24 Hour Service Station

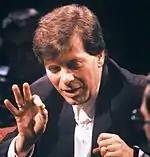
The album was dedicated to Tony Wilson, with all proceeds going to his charity

"Ceremony – A New Order Tribute" is a 2009 compilation album of New Order covers by independent acts from the United States and Europe, compiled into a double CD Digi-pack and two additional digital albums. Produced by Sonshine Ward and Marshall Dickson, it was released in February 2010 by 24 Hour Service Station, with contributions from artists such as Peter Hook of Joy Division, Kites With Lights, and Rabbit in the Moon.